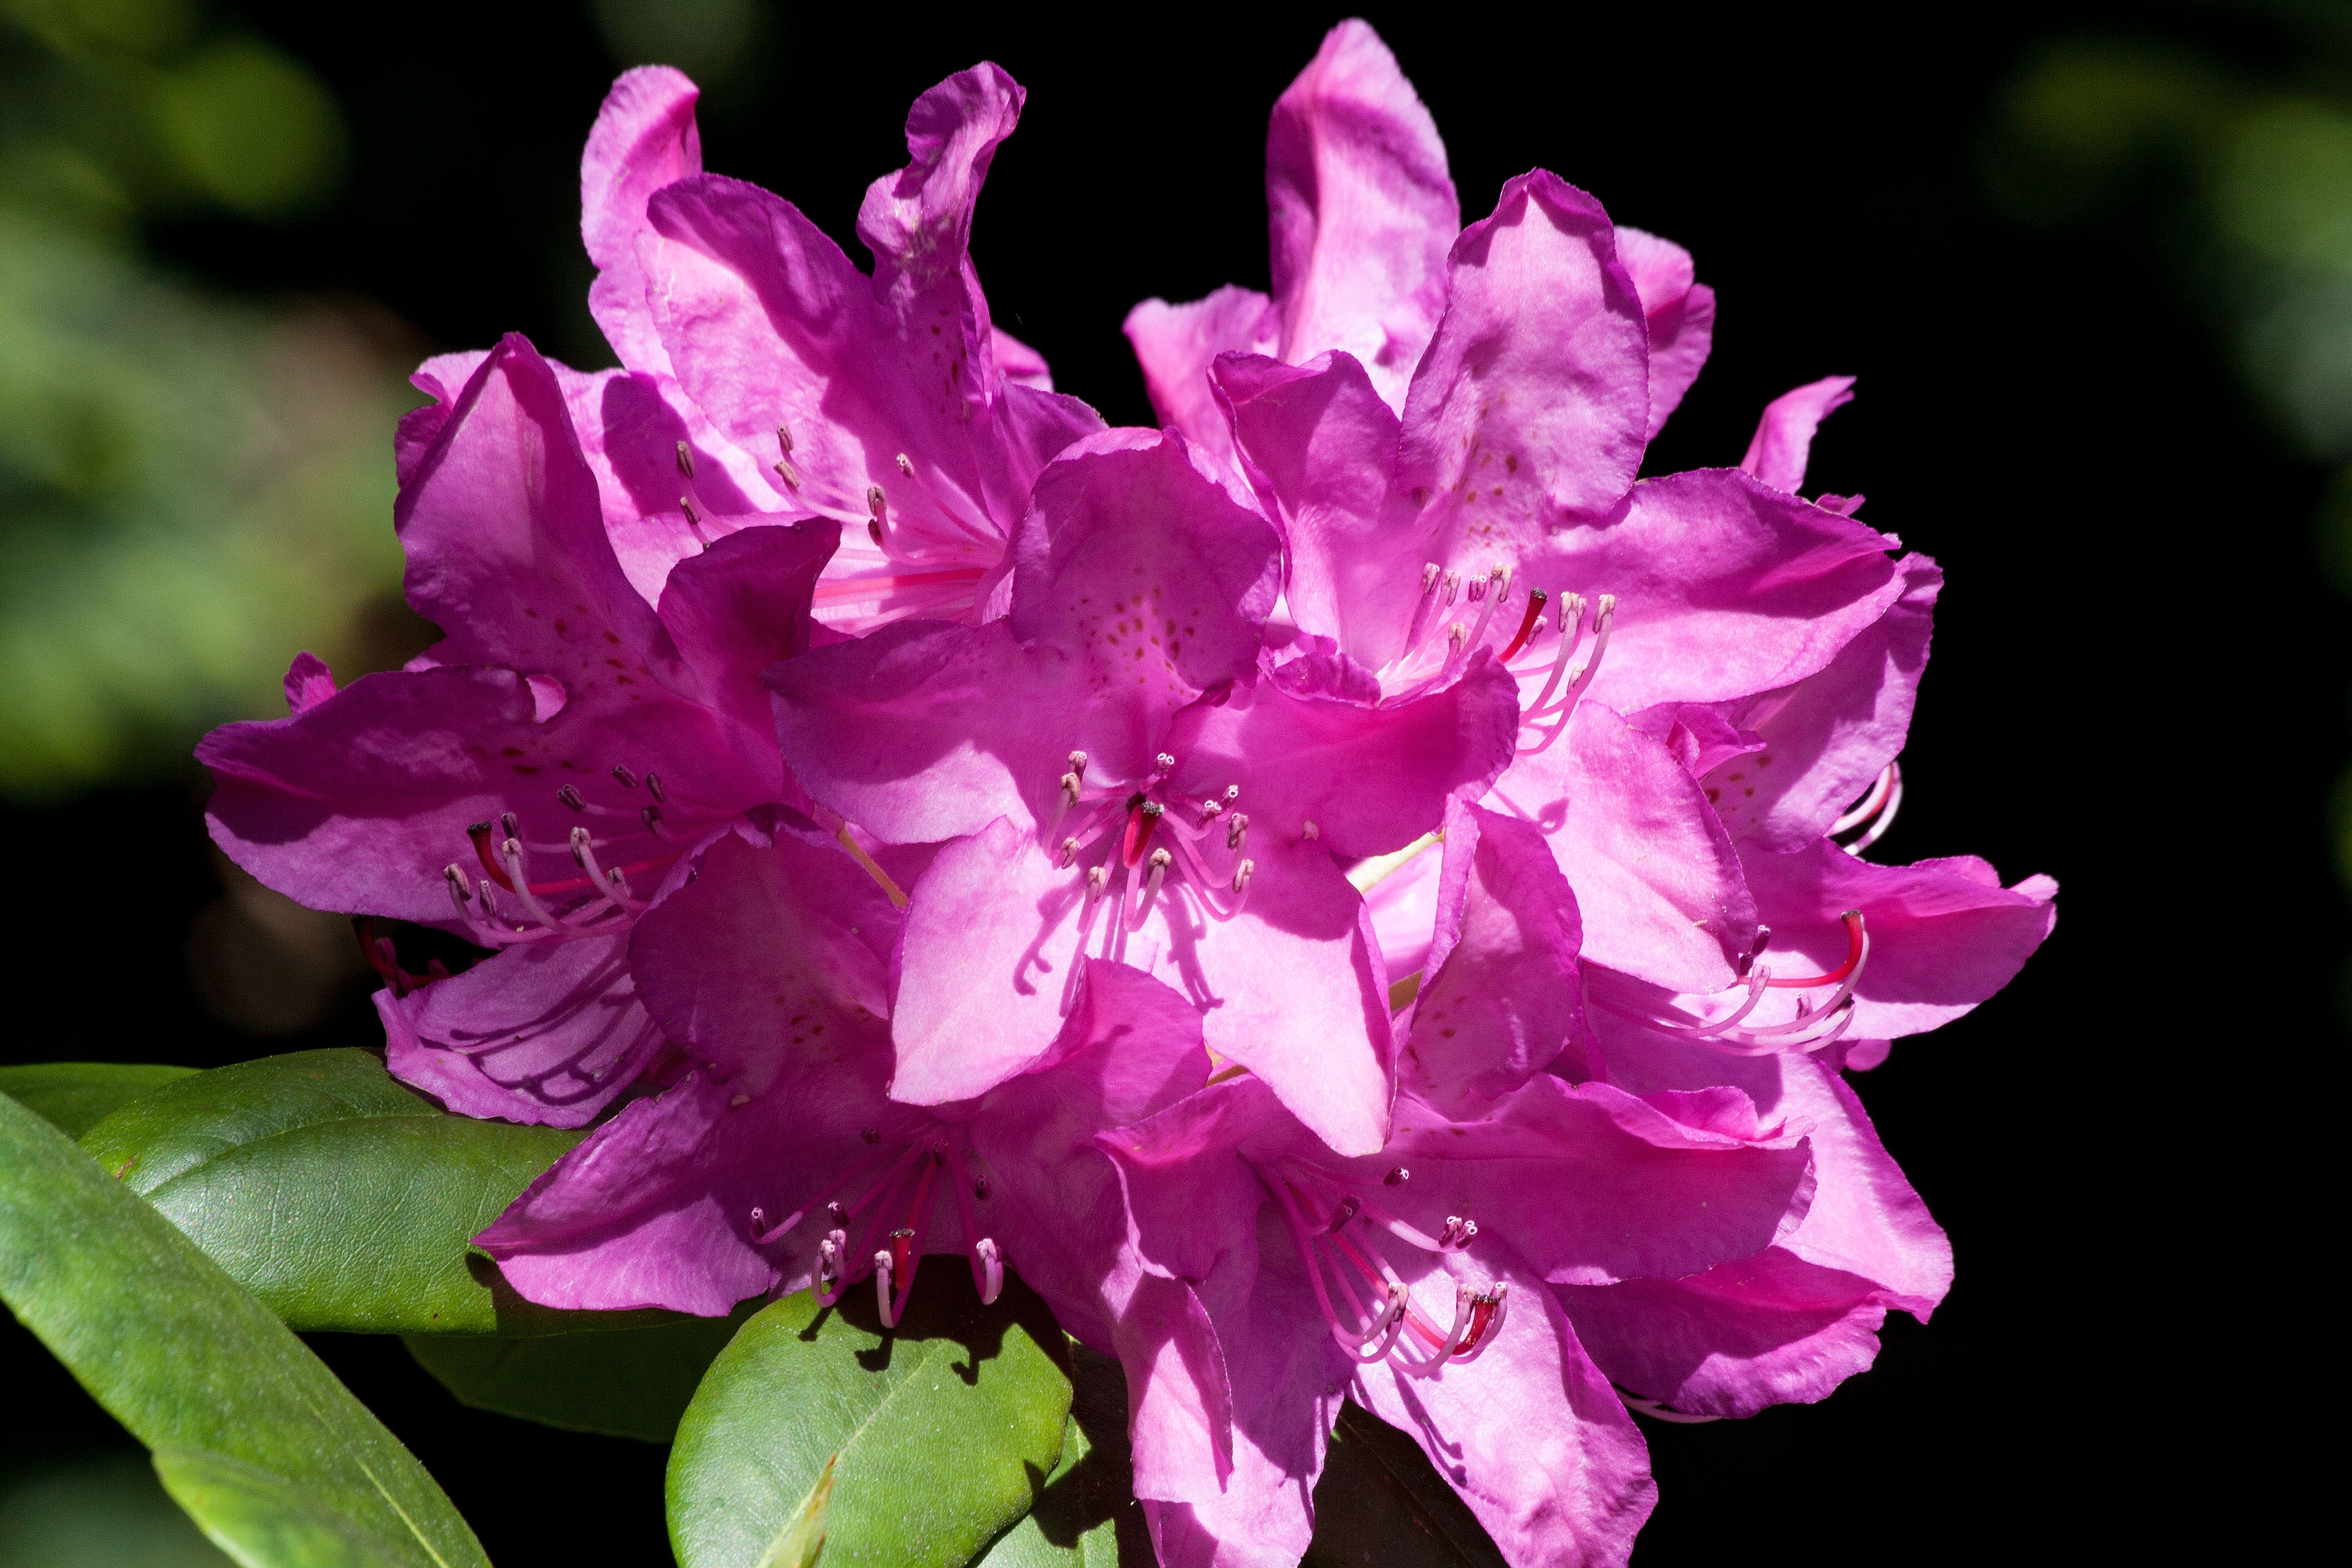
nature, blossom, plant, flower, petal, green, pink, flora, shrub, rhododendron, macro photography, ericaceae, flowering plant, genus, inflorescences, traub notes, doldentraub, family of ericaceae, woody plant, land plant